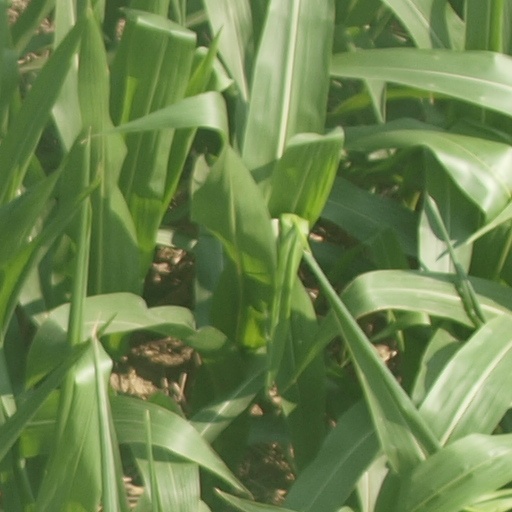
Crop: maize; corn